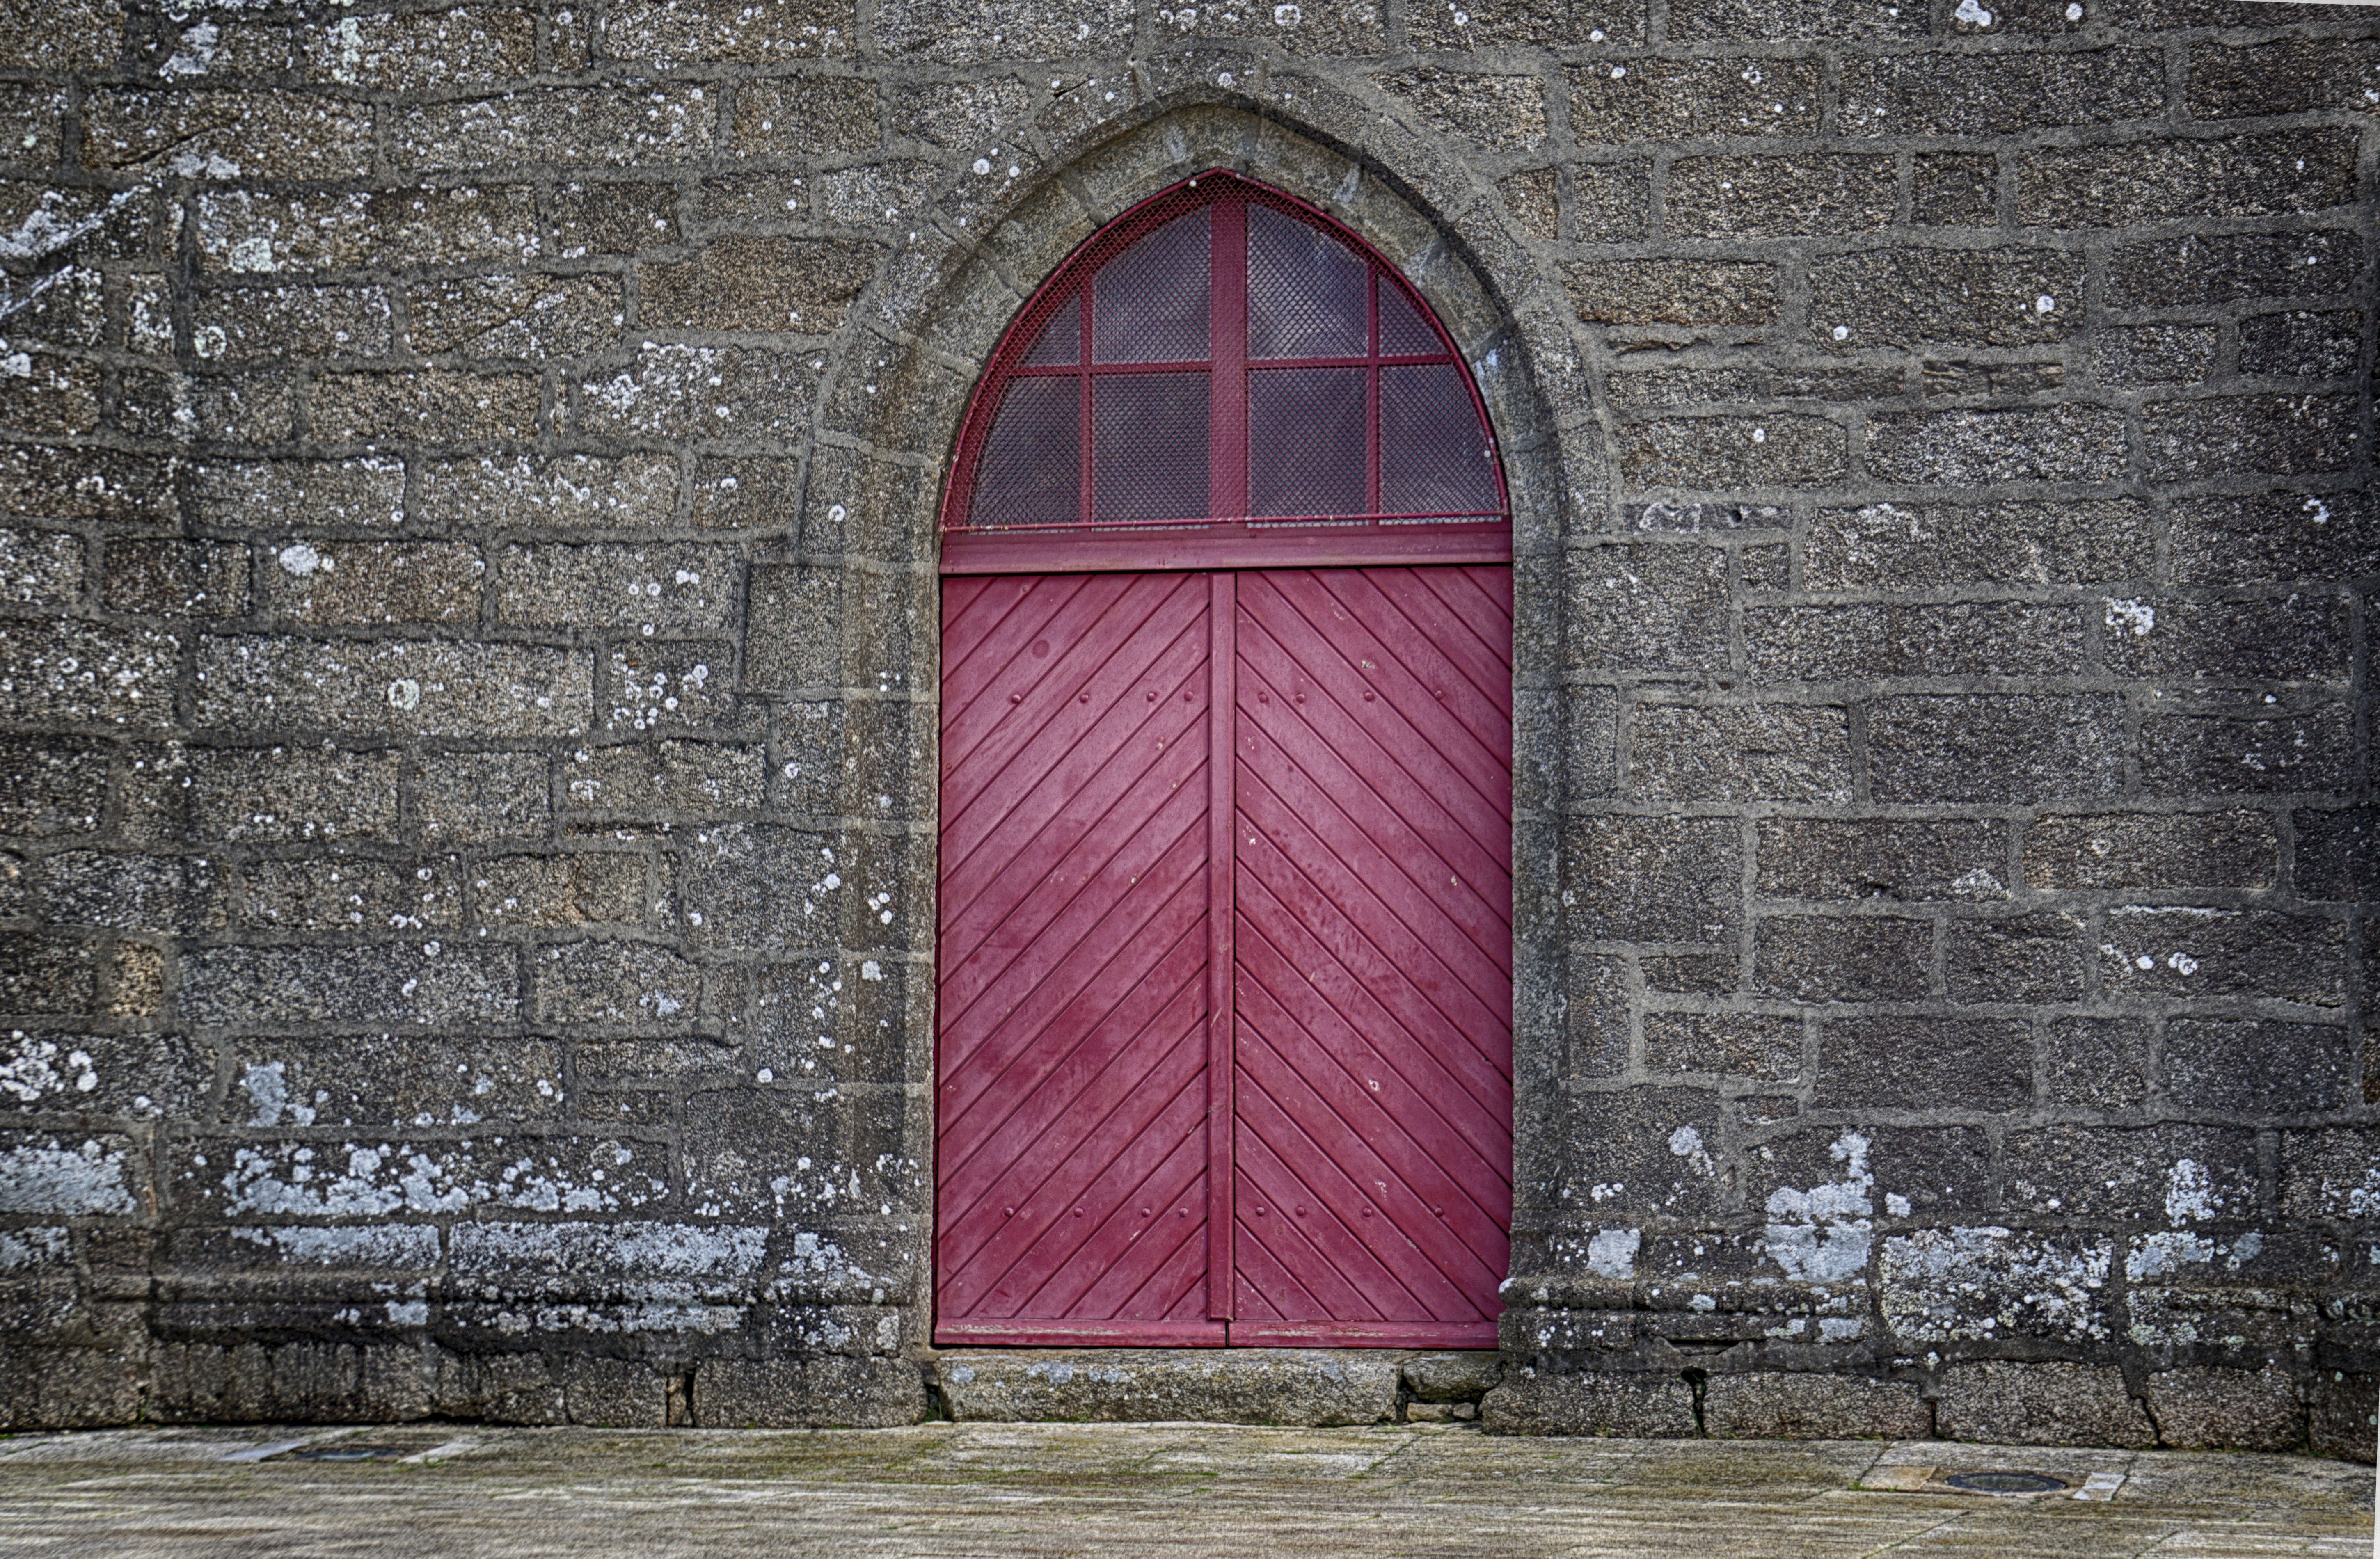
architecture, wood, house, window, city, wall, arch, red, color, facade, church, chapel, brick, door, colors, former, church door, ancient history